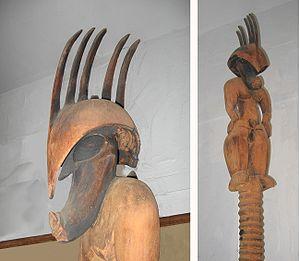
Pélé est la déesse hawaïenne du feu, des éclairs, de la danse, des volcans et de la violence. Selon la légende, Pélé est originaire de Tahiti d'où elle est chassée en raison de son conflit permanent avec sa sœur et déesse de l'eau Nāmaka. Réfugiée dans l'archipel d'Hawaï, elle fait du Kīlauea sa demeure et y déclenche les éruptions et provoque des séismes. Elle est l'une des principales déesses de la mythologie hawaïenne et fait l'objet d'un important culte marqué par de nombreux chants, cérémonies religieuses et offrandes.